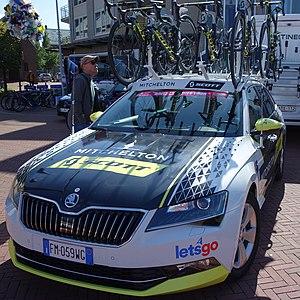
La saison 2019 de l'équipe cycliste féminine Mitchelton-Scott est la huitième de la formation. L'Australienne Grace Brown et la Néerlandaise Moniek Tenniglo rejoignent l'équipe tandis que la sprinteuse belge Jolien D'Hoore la quitte.